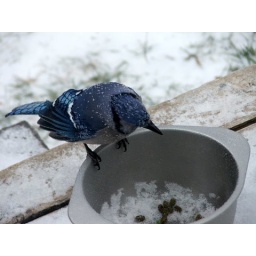
blue jay eating cat food in sleet storm